Tõnis Mägi

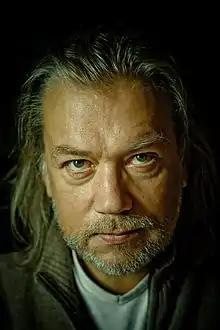
Tõnis Mägi in 2008

Tõnis Mägi (born 18 November 1948 in Tallinn) is an Estonian singer, guitarist, composer and actor. He is one of the most influential and remarkable names in Estonian rock music of the past 40 years. More recently, he is known for his political activity in support of the right-wing populist and national-conservative Conservative People's Party of Estonia as well as vaccine hesitancy.